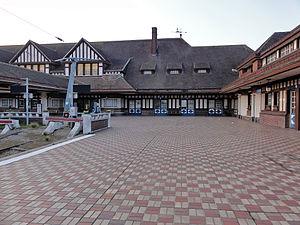
La gare de Trouville - Deauville, Calvados, France.
La gare de Trouville - Deauville est une gare ferroviaire française de la ligne de Lisieux à Trouville - Deauville, située à proximité du centre-ville de Deauville, près de Trouville-sur-Mer, dans le département du Calvados, en région Normandie.